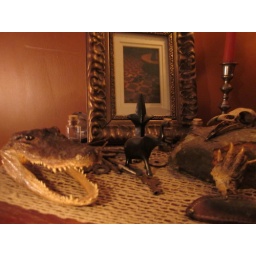
Romancing myself with an oil lamp & candles in my bedroom